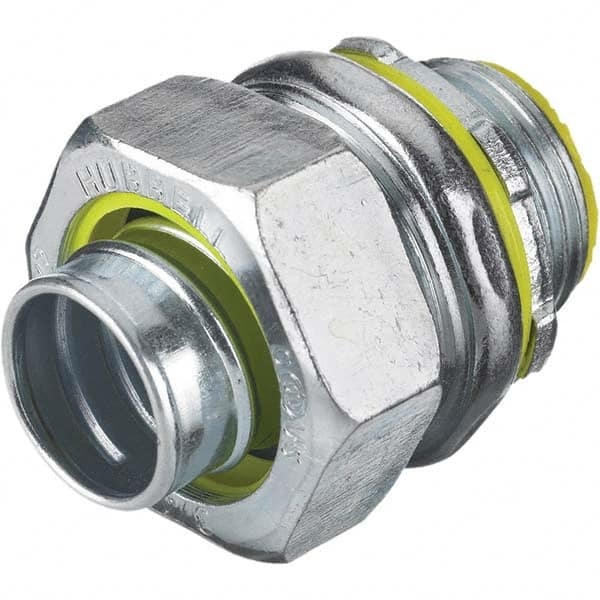
Hubbell Wiring Device-Kellems - Conduit Fittings Fitting Type: Connector Conduit Type: Liquidtight
Item #: 96196282 Brand: Hubbell Wiring Device-Kellems Model #: H0751 Product Specifications Conduit Fittings; Fitting Type: Connector ; Conduit Type: Liquidtight ; Trade Size (Inch): 3/4 ; Insulation Type: Insulated ; Connection Type: Compression ; Material: Steel; Malleable Iron Fitting Type Connector Conduit Type Liquidtight Trade Size (Inch) 3/4 Insulation Type Insulated Connection Type Compression Material Steel; Malleable Iron Area of Application Dust Resistant; Watertight Connector Shape Straight Coupling Style Conduit
Brand: Hubbell Wiring Device-Kellems
Category: Hardware > Power & Electrical Supplies > Conduit & Housings > Electrical Conduit > Flexible Electrical Conduit